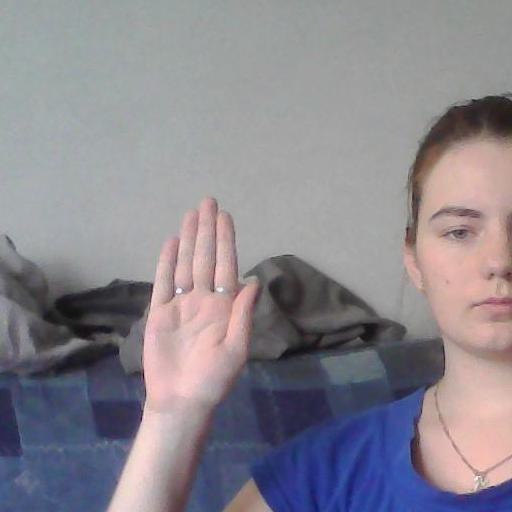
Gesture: stop